Describe the emotion expressed in this image:  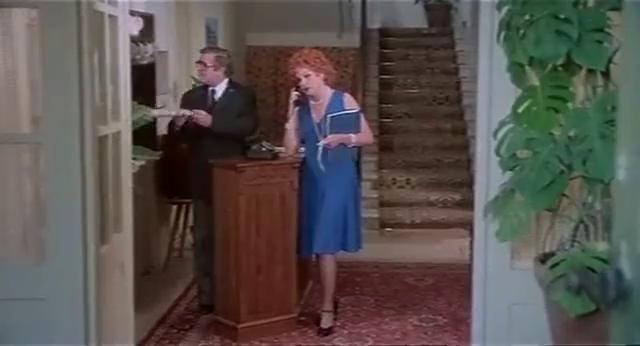
This person displays Pain, valence and arousal with low intensity.